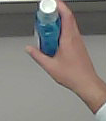
Product: sensodyne_mouthwash